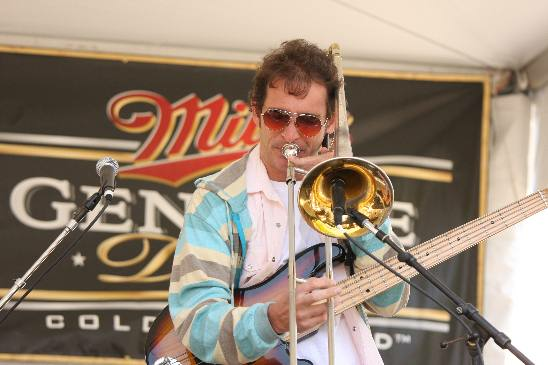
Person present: No